2014 pro-Russian unrest in Ukraine

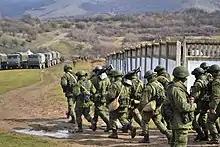
Russian "little green men" during the seizure of Perevalne military base, 9 March 2014

Following the removal of Ukrainian president Viktor Yanukovych on 22 February 2014, various protests and counter-protests were held in Crimea, including by anti-Maidan Russian nationalists who sought the peninsula's annexation by Russia and by Crimean Tatars who supported Ukrainian unity.